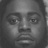
Emotion: neutral